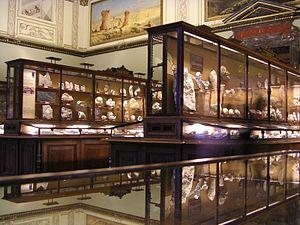
Le musée d'histoire naturelle de Vienne, en allemand Naturhistorisches Museum Wien, est l’un des plus grands musées autrichiens. Il a été ouvert en 1889, soit deux ans avant le musée d'Histoire de l'Art, qui lui fait face. Les deux musées ont la même façade et se distribuent de part et d’autre de la place Marie Thérèse. Il a été construit pour abriter les très riches collections d’histoire naturelle des Habsbourg.